Presidency of Salvador Allende

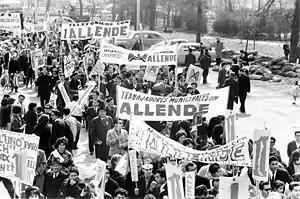
Chileans marching in support of Allende

Succeeding the FRAP left-wing coalition, Unidad Popular comprised most of the Chilean Left: the Socialist Party, the Communist Party, the Radical Party, the Party of the Radical Left (until 1972), the Social Democratic Party, MAPU ("Movimiento de Acción Popular Unitario") (in 1972, a splinter group – MAPU Obrero Campesino – emerged) and since 1971 the Christian Left.